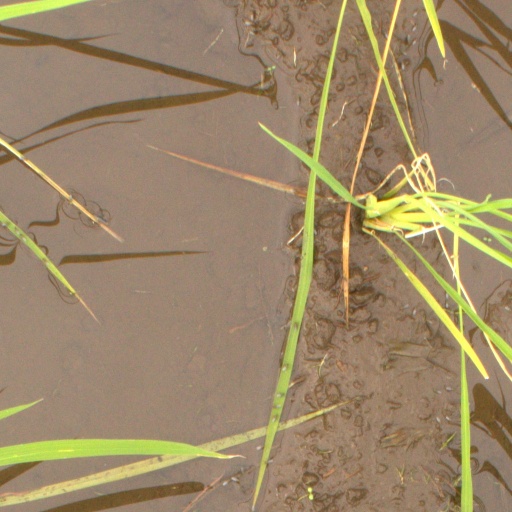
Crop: rice